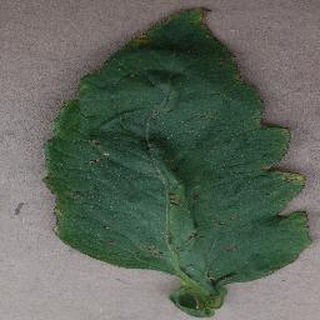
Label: tomato_bacterial_spot